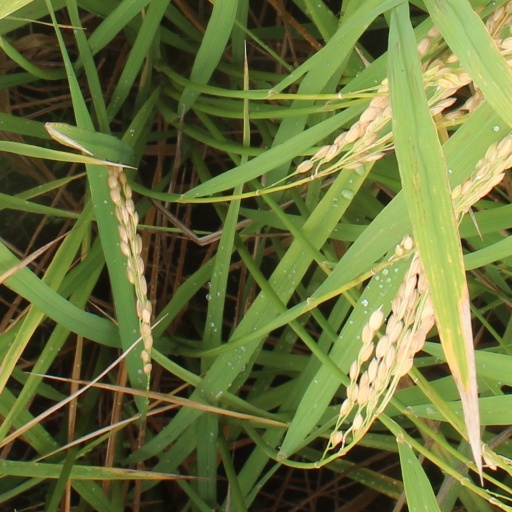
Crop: rice